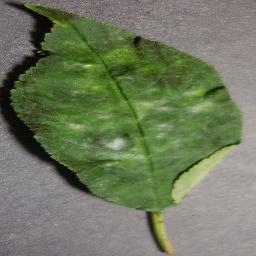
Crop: cherry
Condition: (including_sour)_powdery_mildew